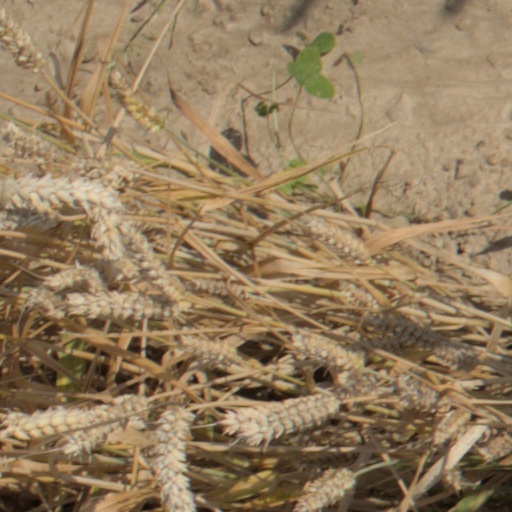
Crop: wheat